Grading (earthworks)

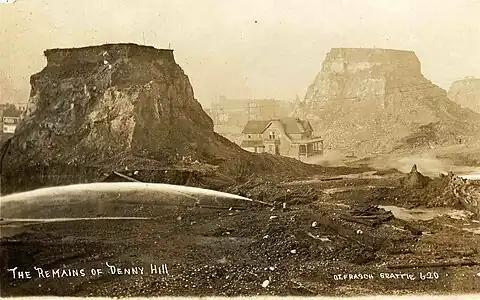
The Denny Regrade in process, Seattle, Washington (1900s).

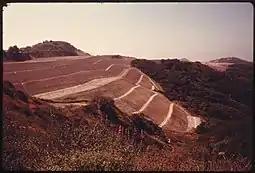
Regrading for a subdivision in the Santa Monica Mountains, Los Angeles, California (1970s).

Regrading is the process of grading for raising and/or lowering the levels of land. Such a project can also be referred to as a regrade.